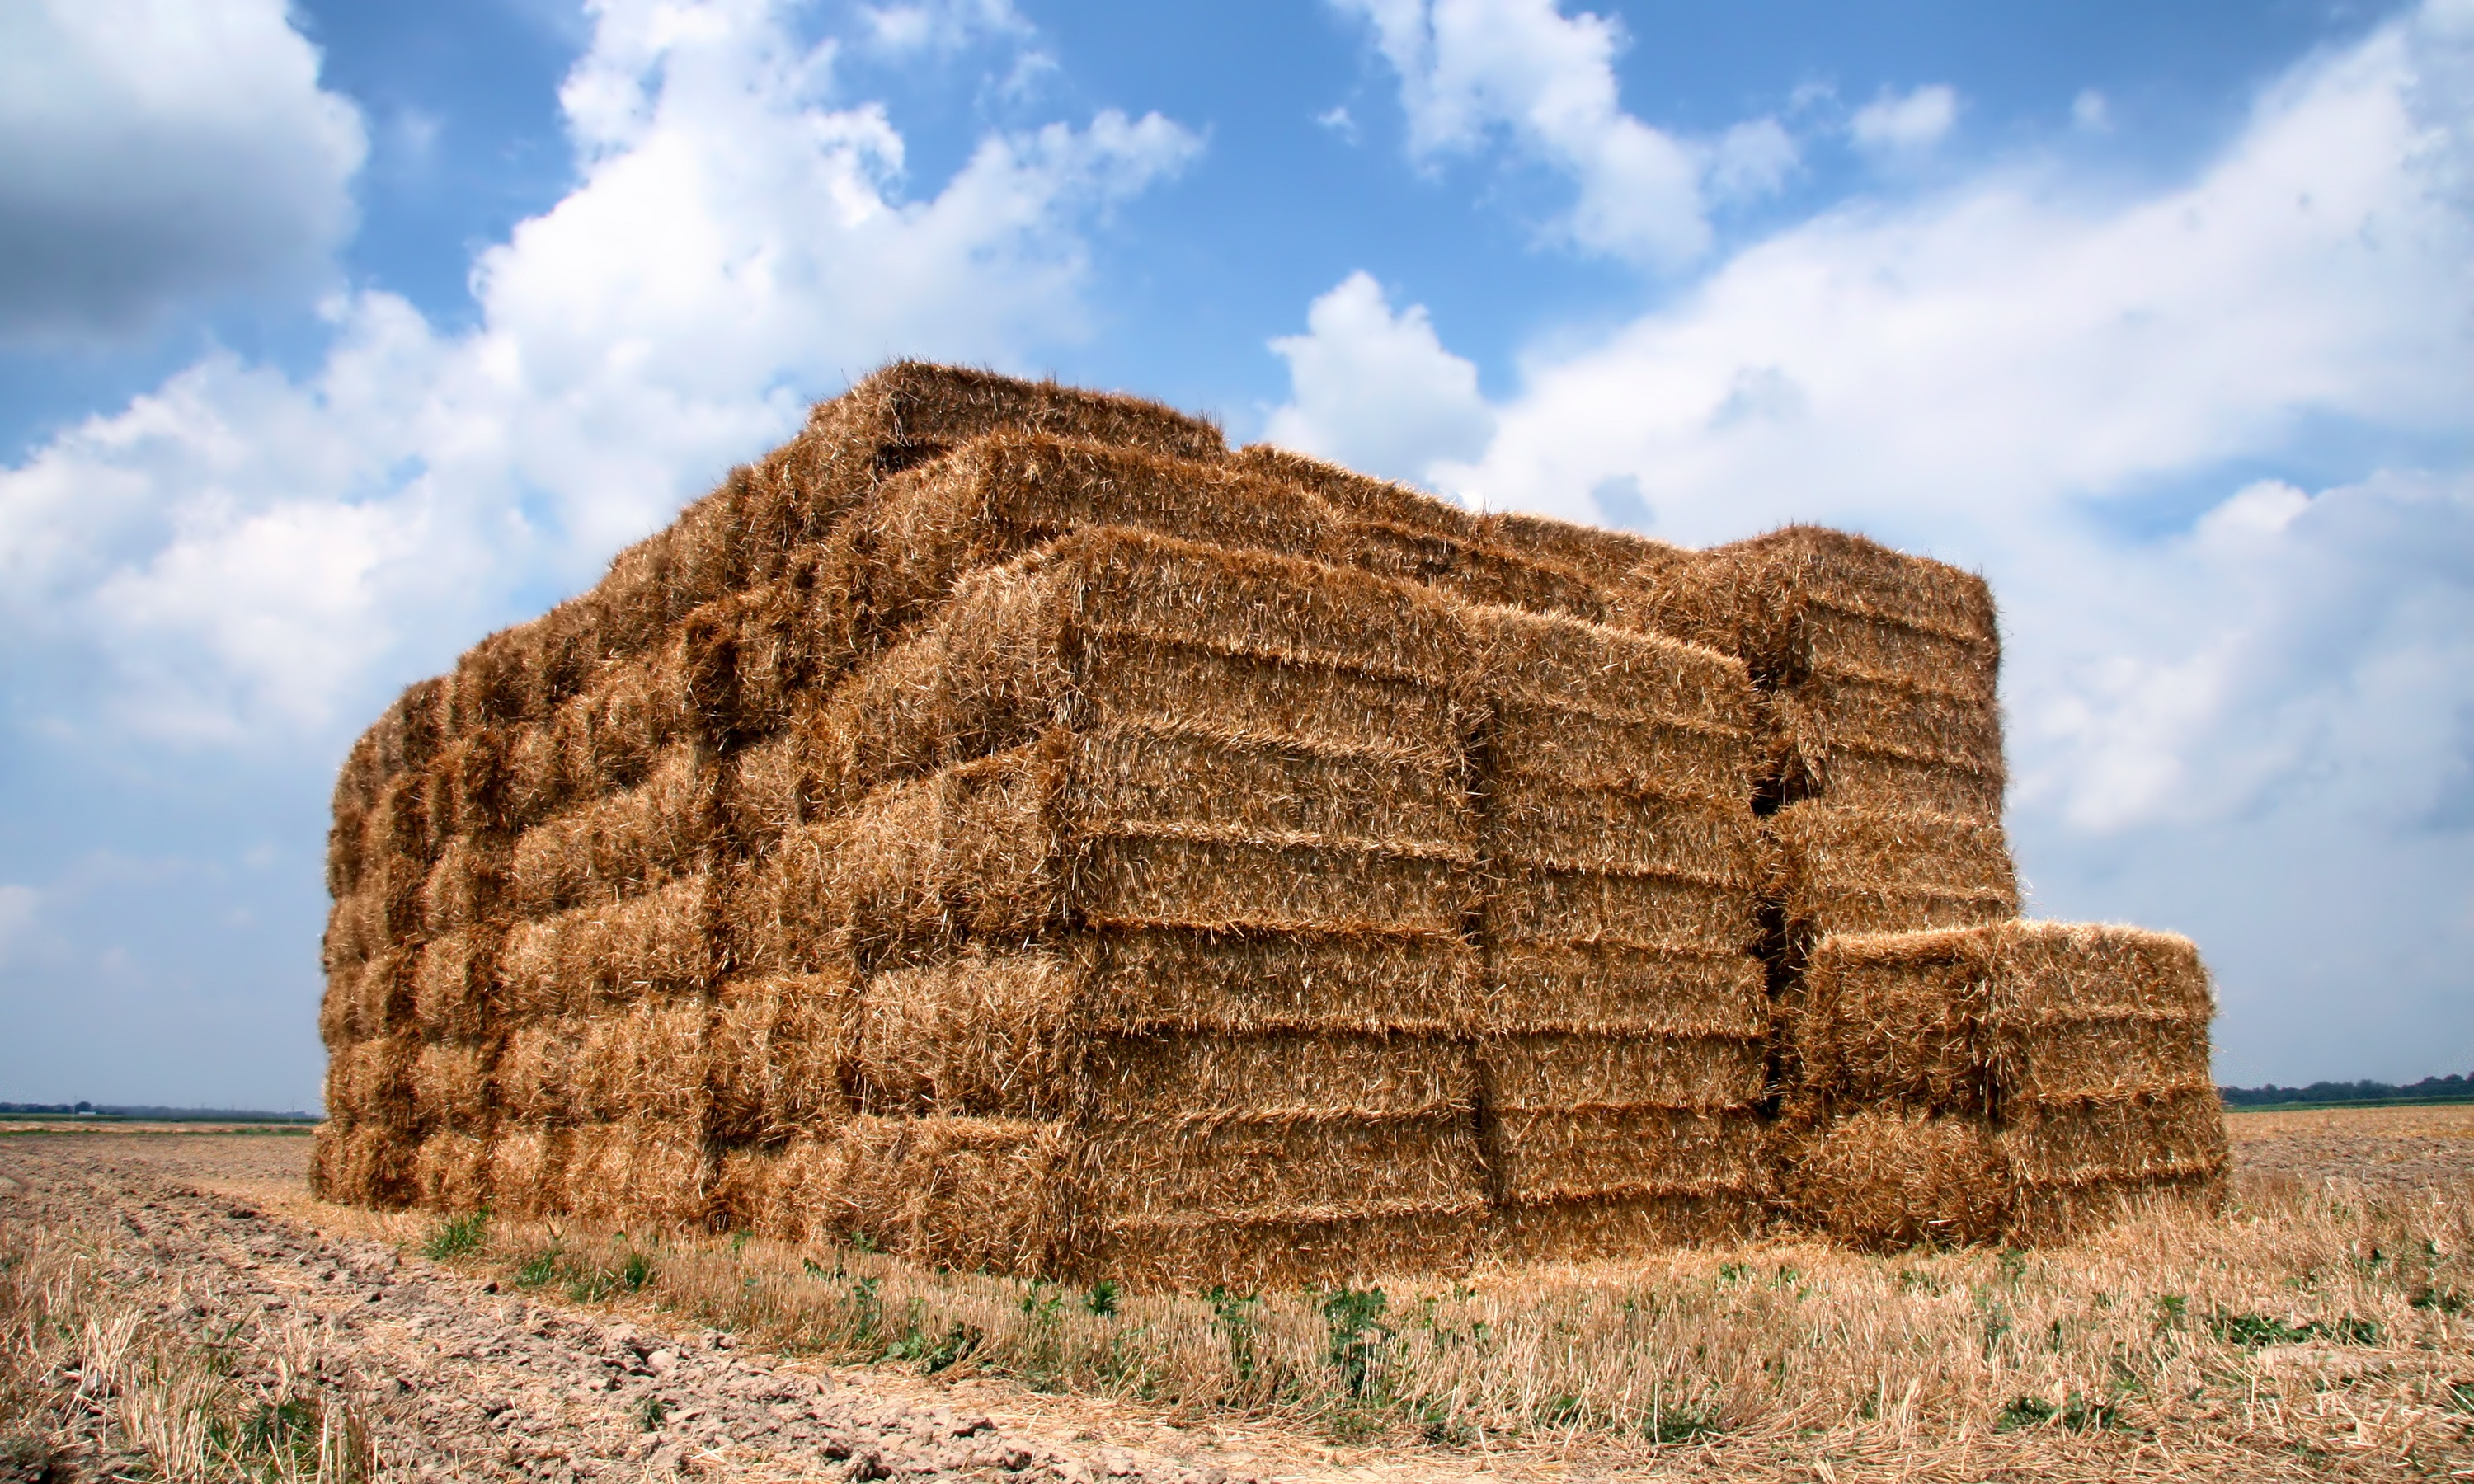
nature, rock, sky, field, farm, countryside, building, country, monument, summer, hut, rural, soil, agriculture, outside, clouds, geology, temple, ruins, badlands, straw, plateau, bales, rural area, indiana, archaeological site, ancient history, maya civilization